John Scholey

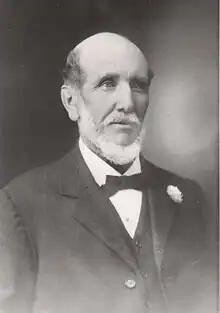
Scholey, 1905

John Scholey (15 September 1840 in Holbeck, Leeds, – 14 April 1908 in Mayfield, New South Wales) was an extensive landed proprietor, prominent businessman, colliery owner, Director of Aberdare Collieries, and a Mayor. He was a Justice of the Peace and member of the Newcastle Land Board, a division of the New South Wales Justice Department.